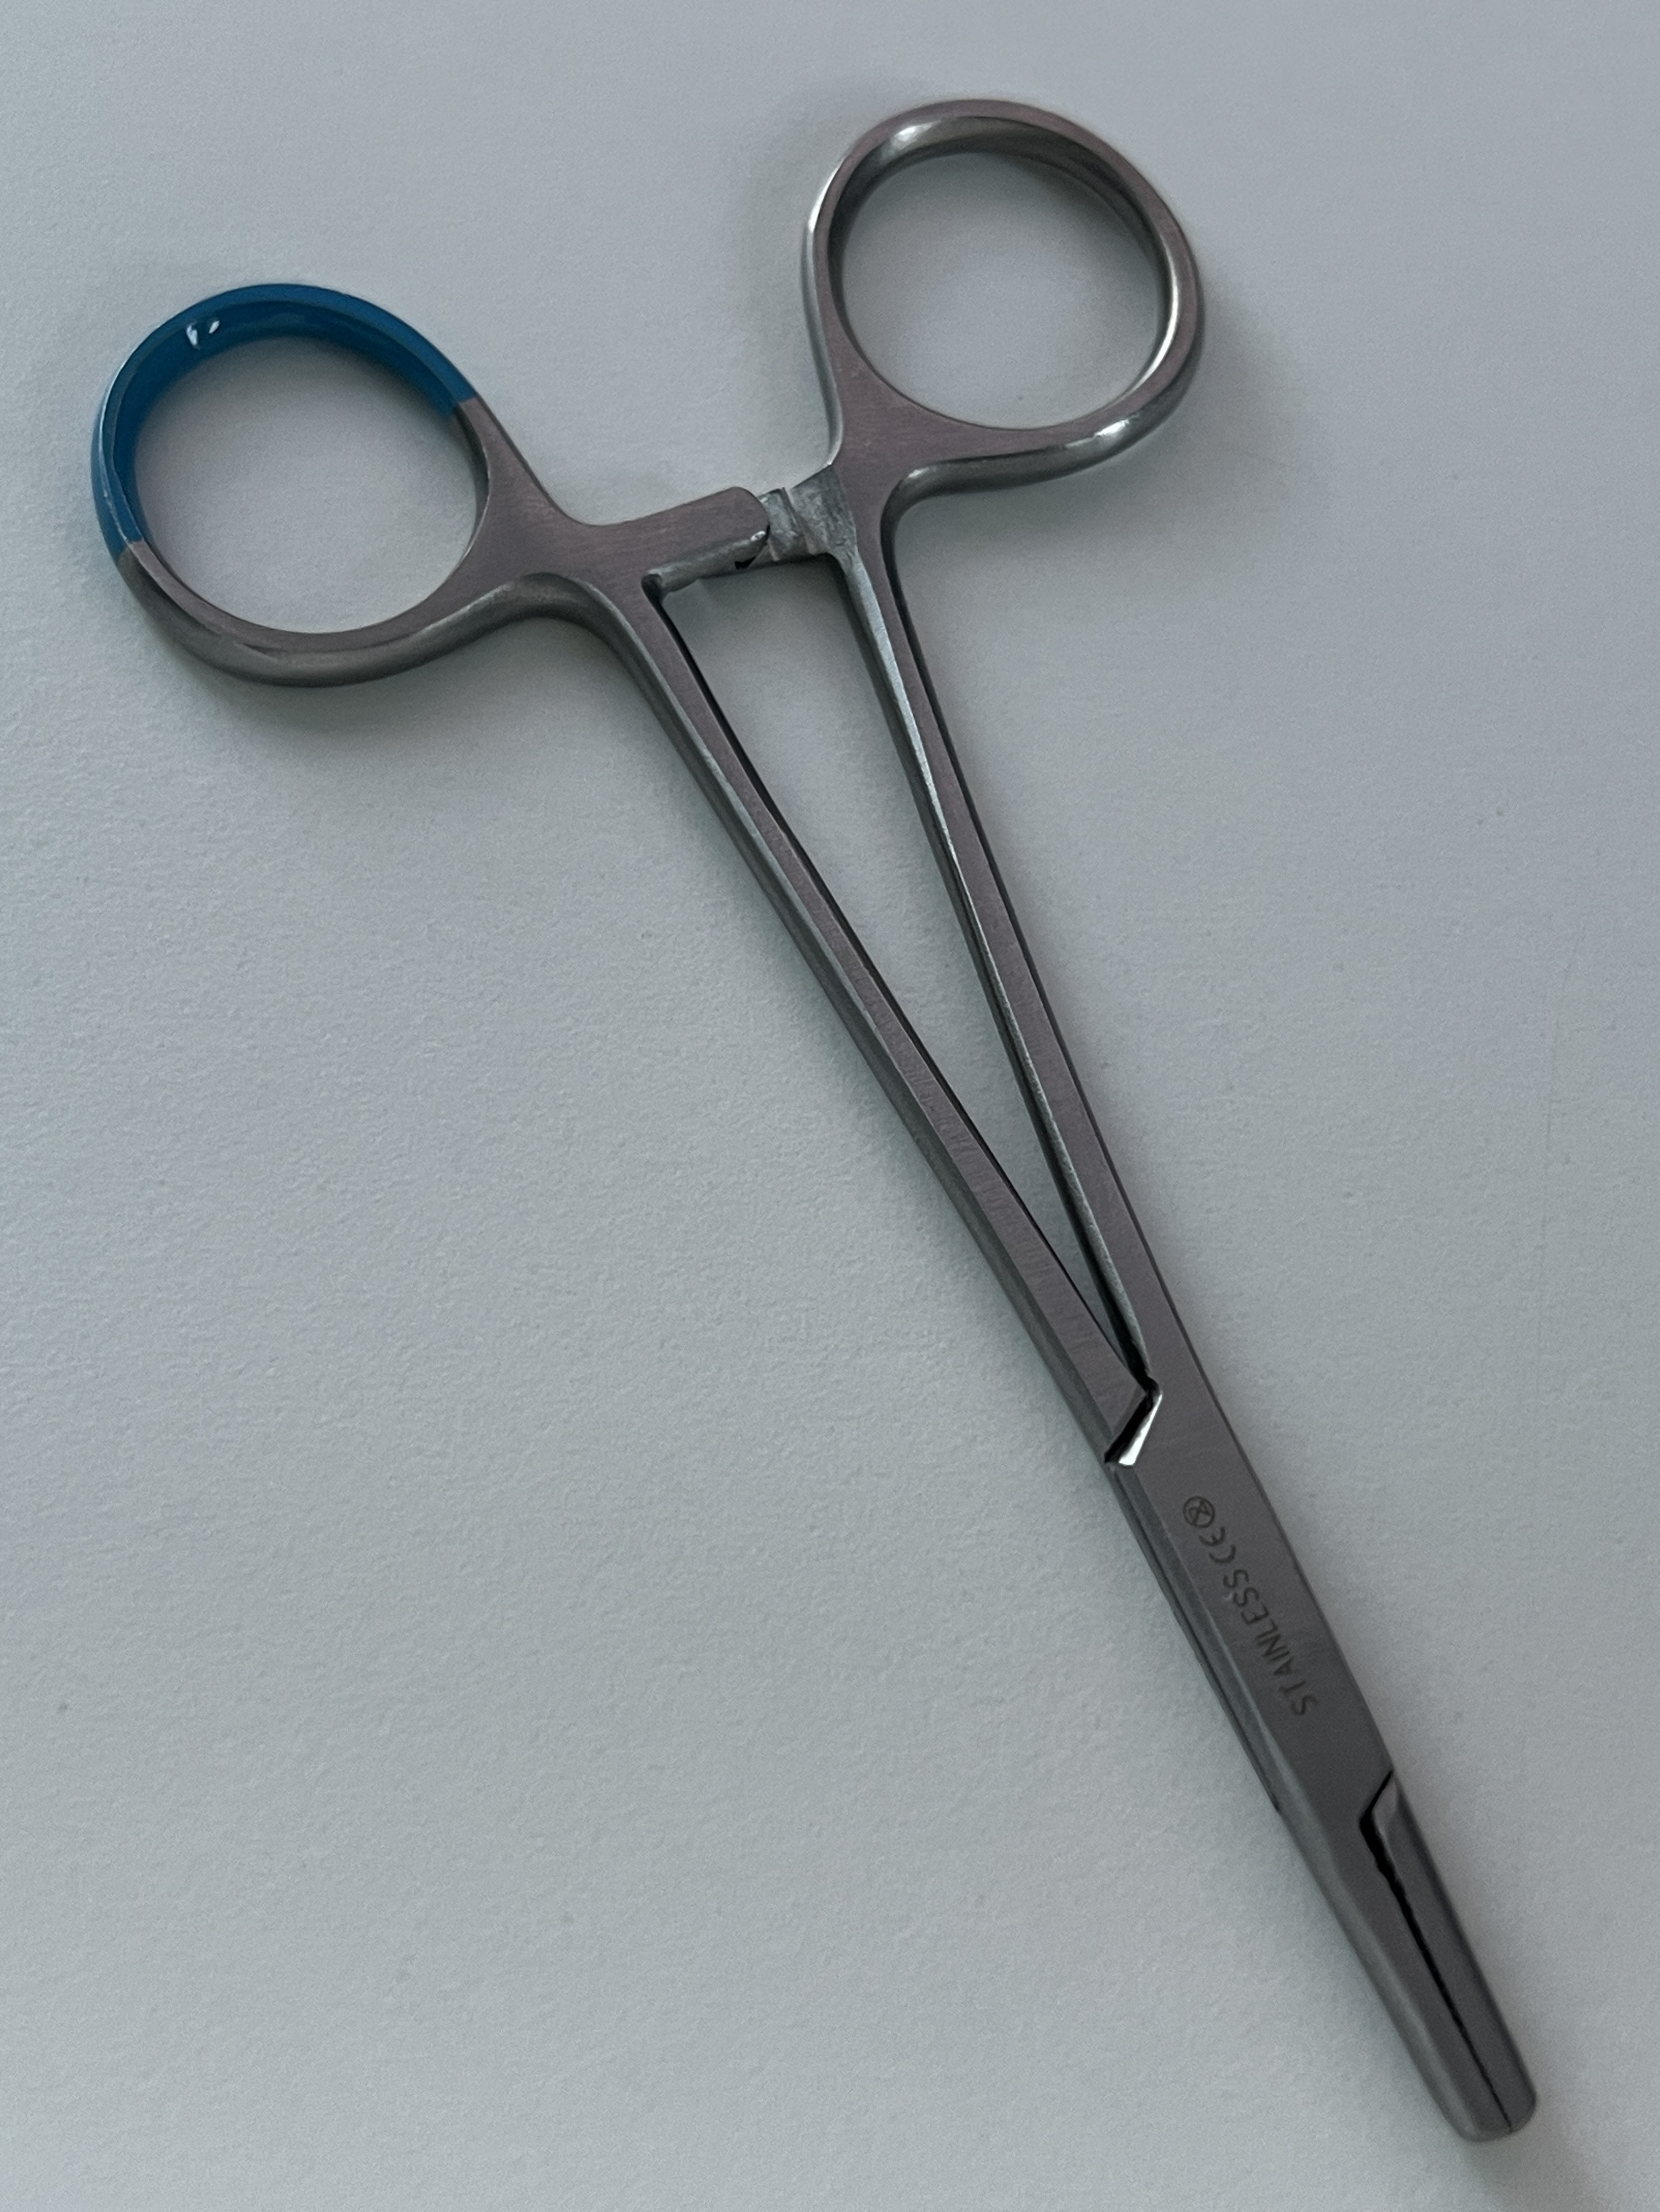
Hinged instrument state: closed